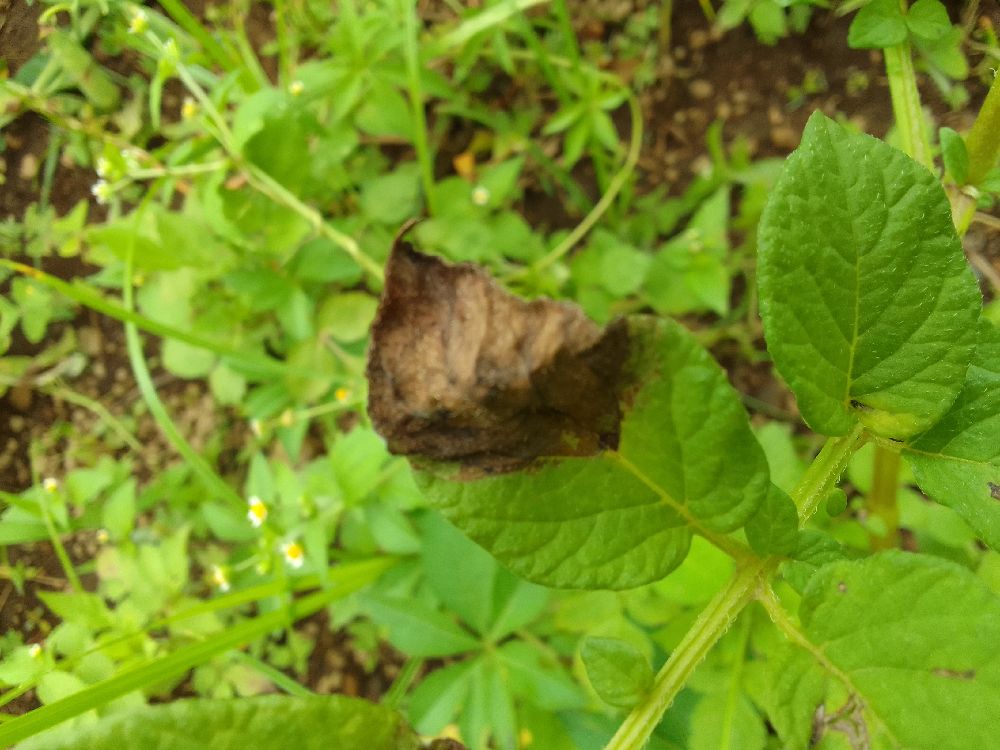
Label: Late blight